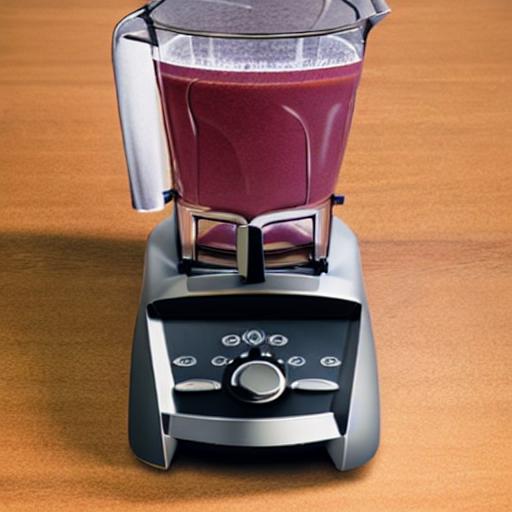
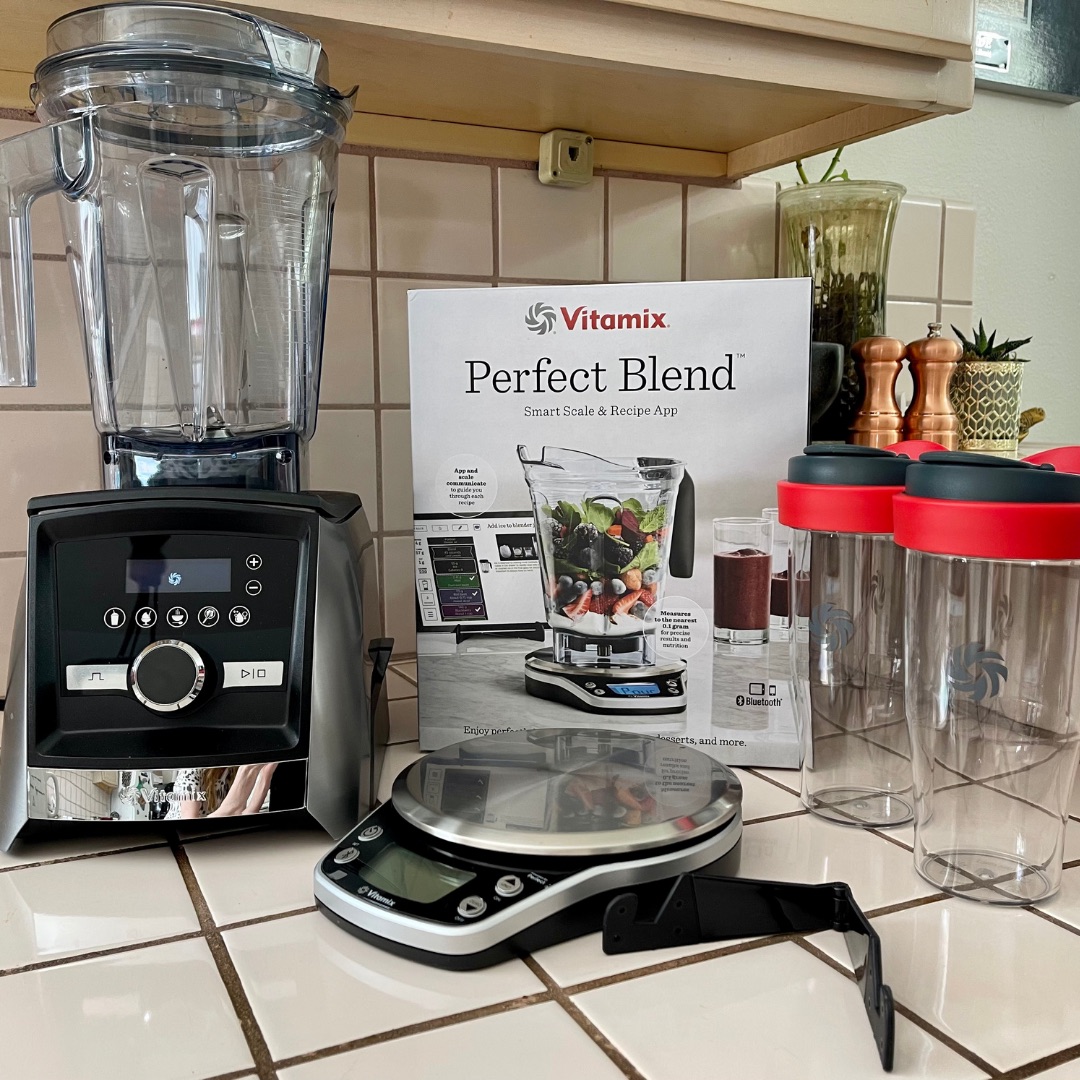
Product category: items_blender
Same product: no